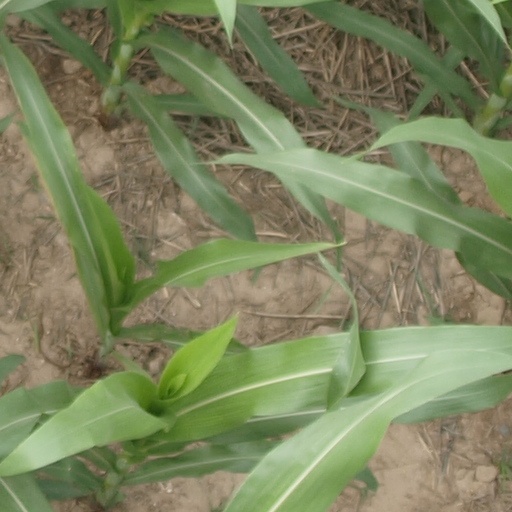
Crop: maize; corn